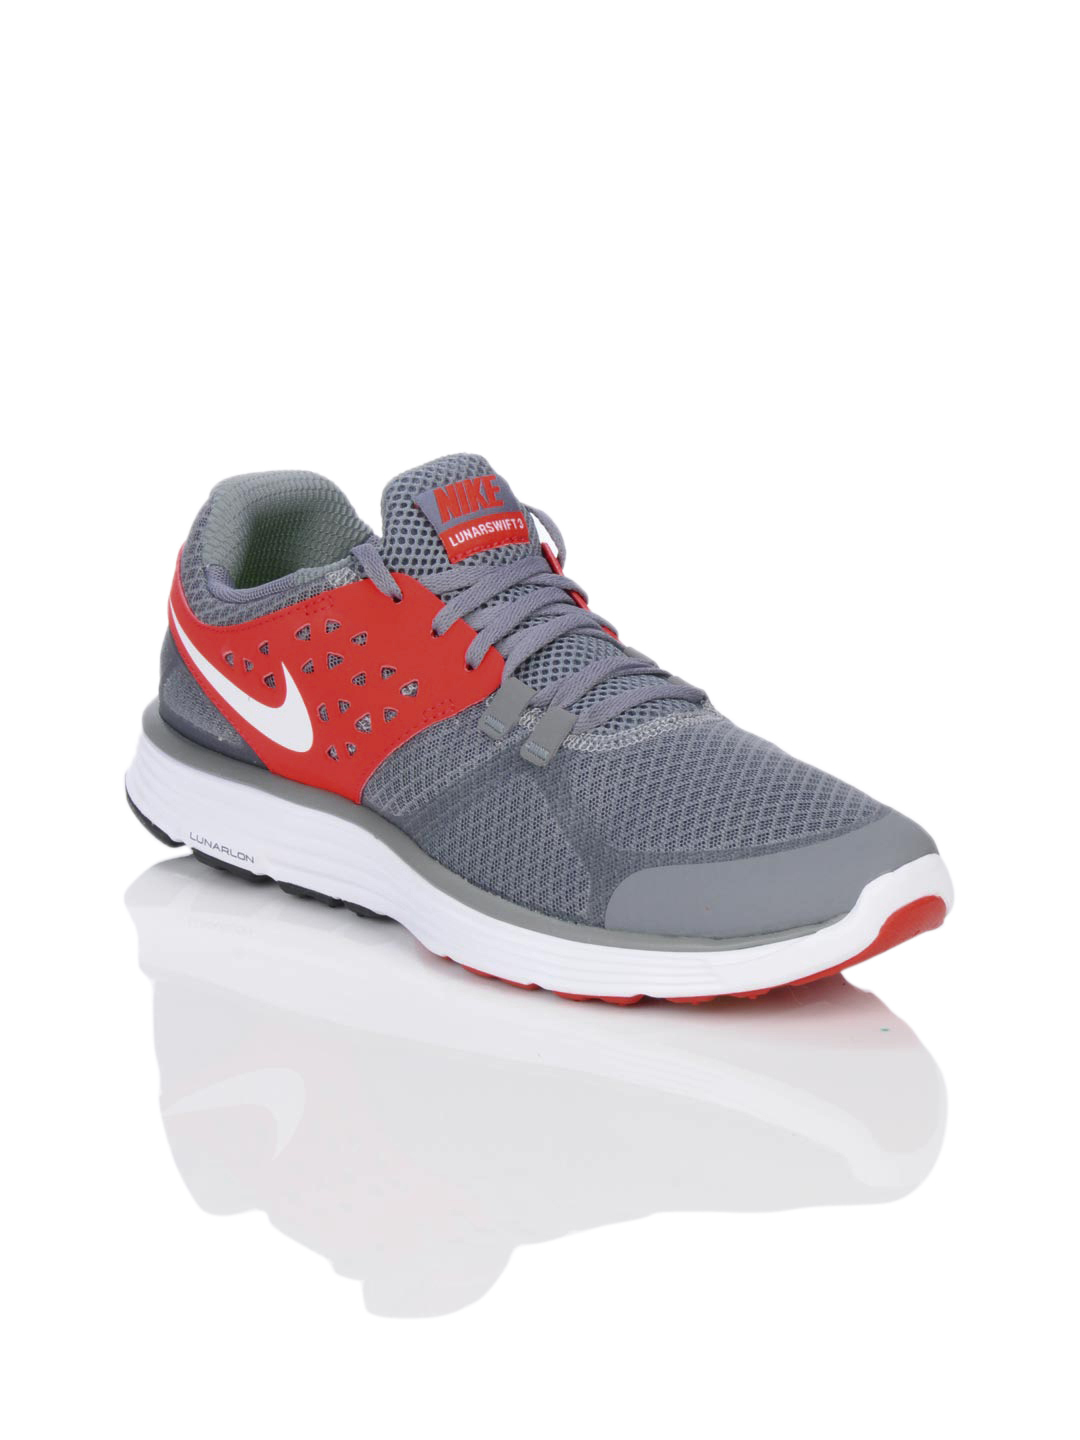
Nike Men Lunarswift +3 Grey Sports Shoes
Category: Footwear / Shoes / Sports Shoes
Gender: Men
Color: Grey
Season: Summer 2012
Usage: Sports